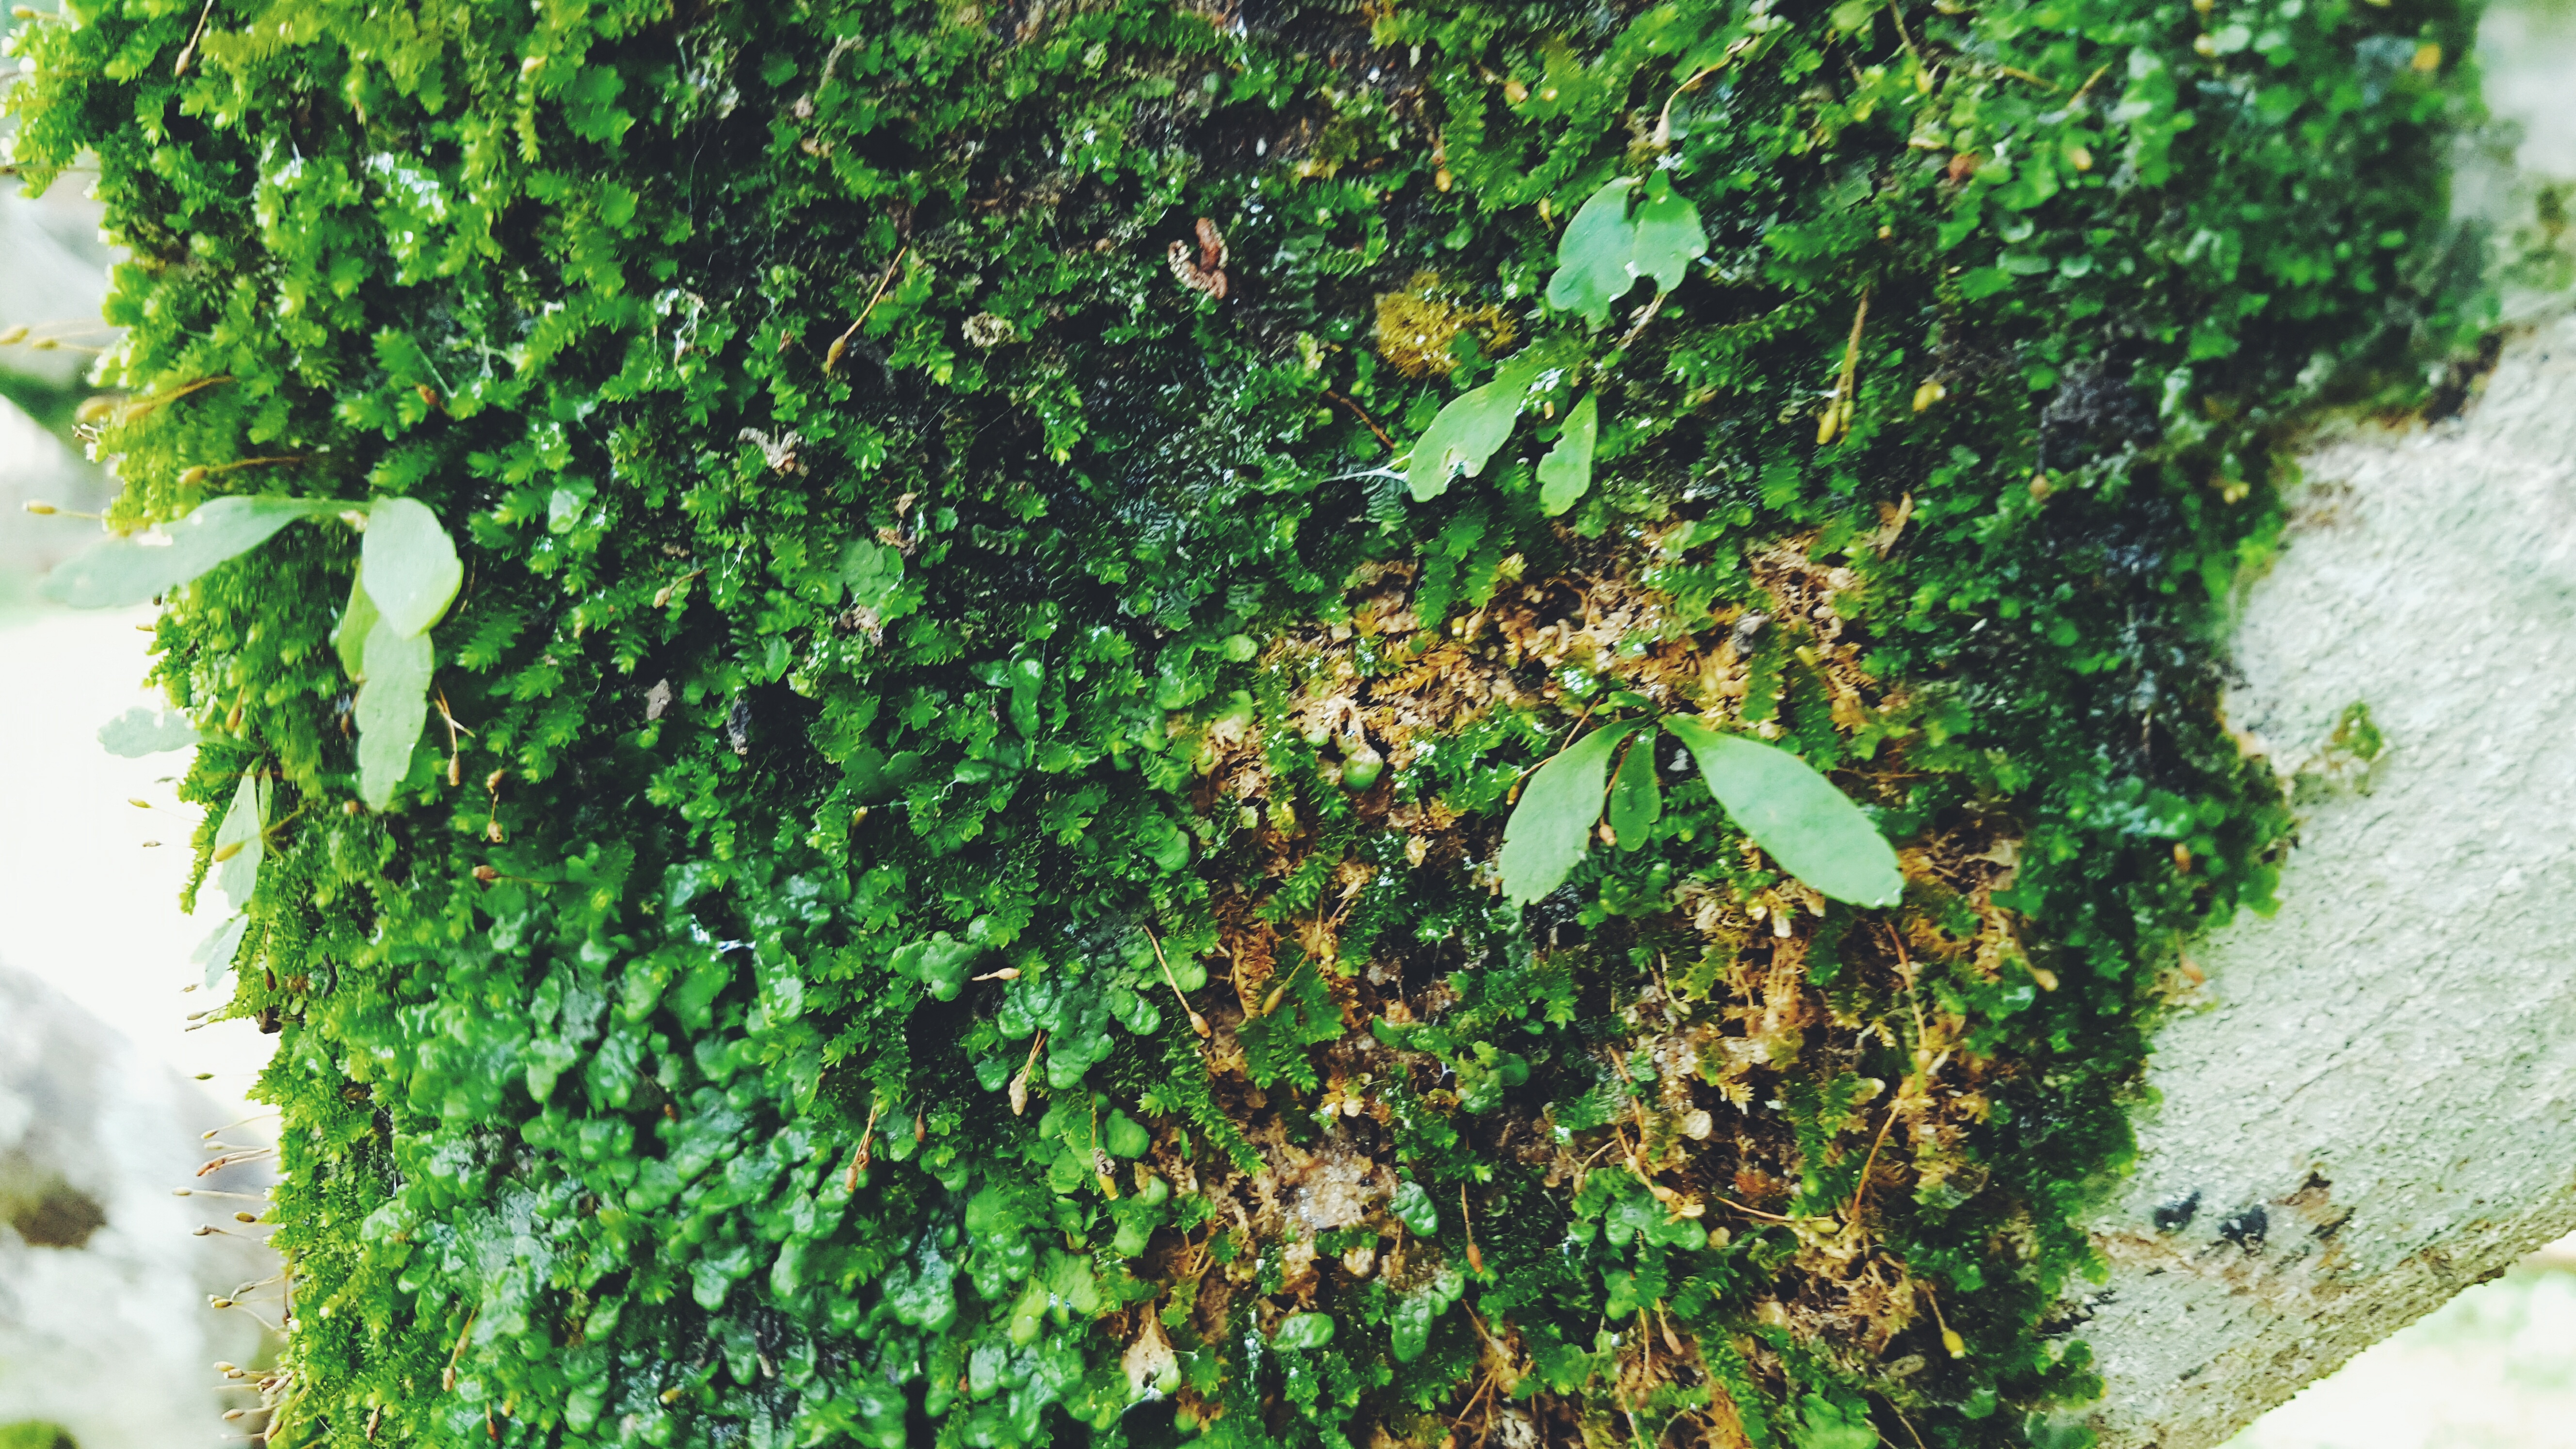
tree, plant, leaf, flower, moss, green, produce, ivy, shrub, deciduous, hedge, flowering plant, woody plant, land plant, apiales